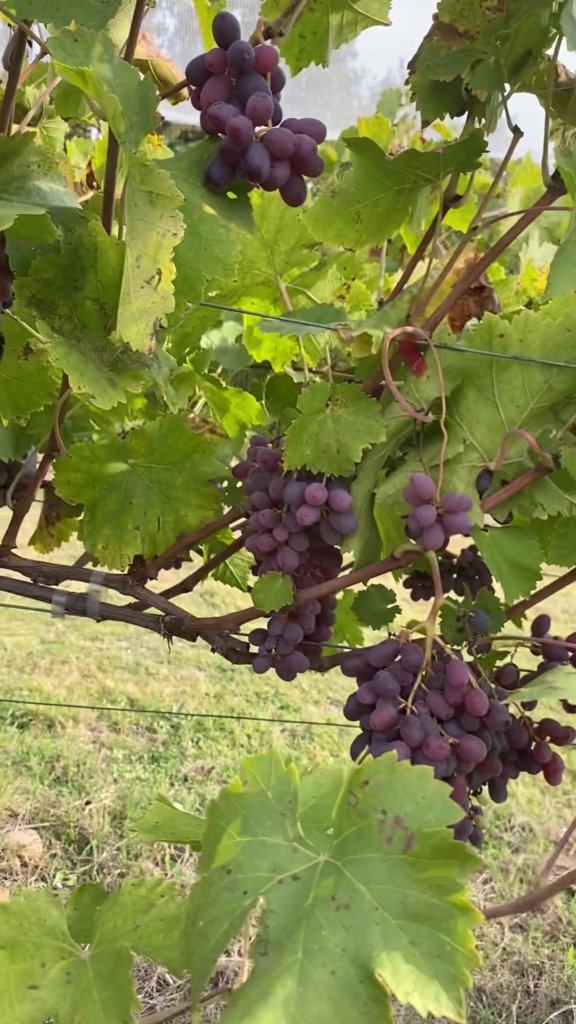
Berries visible: 142
Grape clusters: 6